Economy of Maharashtra

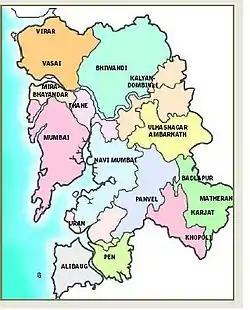
Map of Mumbai metropolitan region

Indian government owned Indian Railways runs Rail network in Maharashtra as well as the rest of the country. The state is well-connected to other parts of the country with a railway network spanning 5,983 km between four Railways.